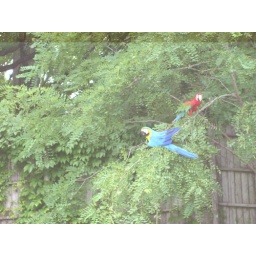
These birds were in the trees by Dave's truck. A trucker nearby travels with them.